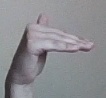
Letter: khaa